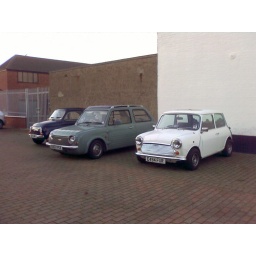
Fiat 500 Nissan Pao and mini posing in the office car park